Panbari Mosque

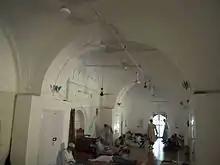
Interior view of Panbari Mosque

During the reign of the Koch rulers Rangamati area was a very prosperous place. It was the frontier post of the Koch rulers. Invading army of Bengal sultans and Mughals also used Rangamati fort. The area, as some believe, was also the headquarters of Alauddin Husain Shah. And this mosque was used as a prayer hall by the Muslim soldiers.